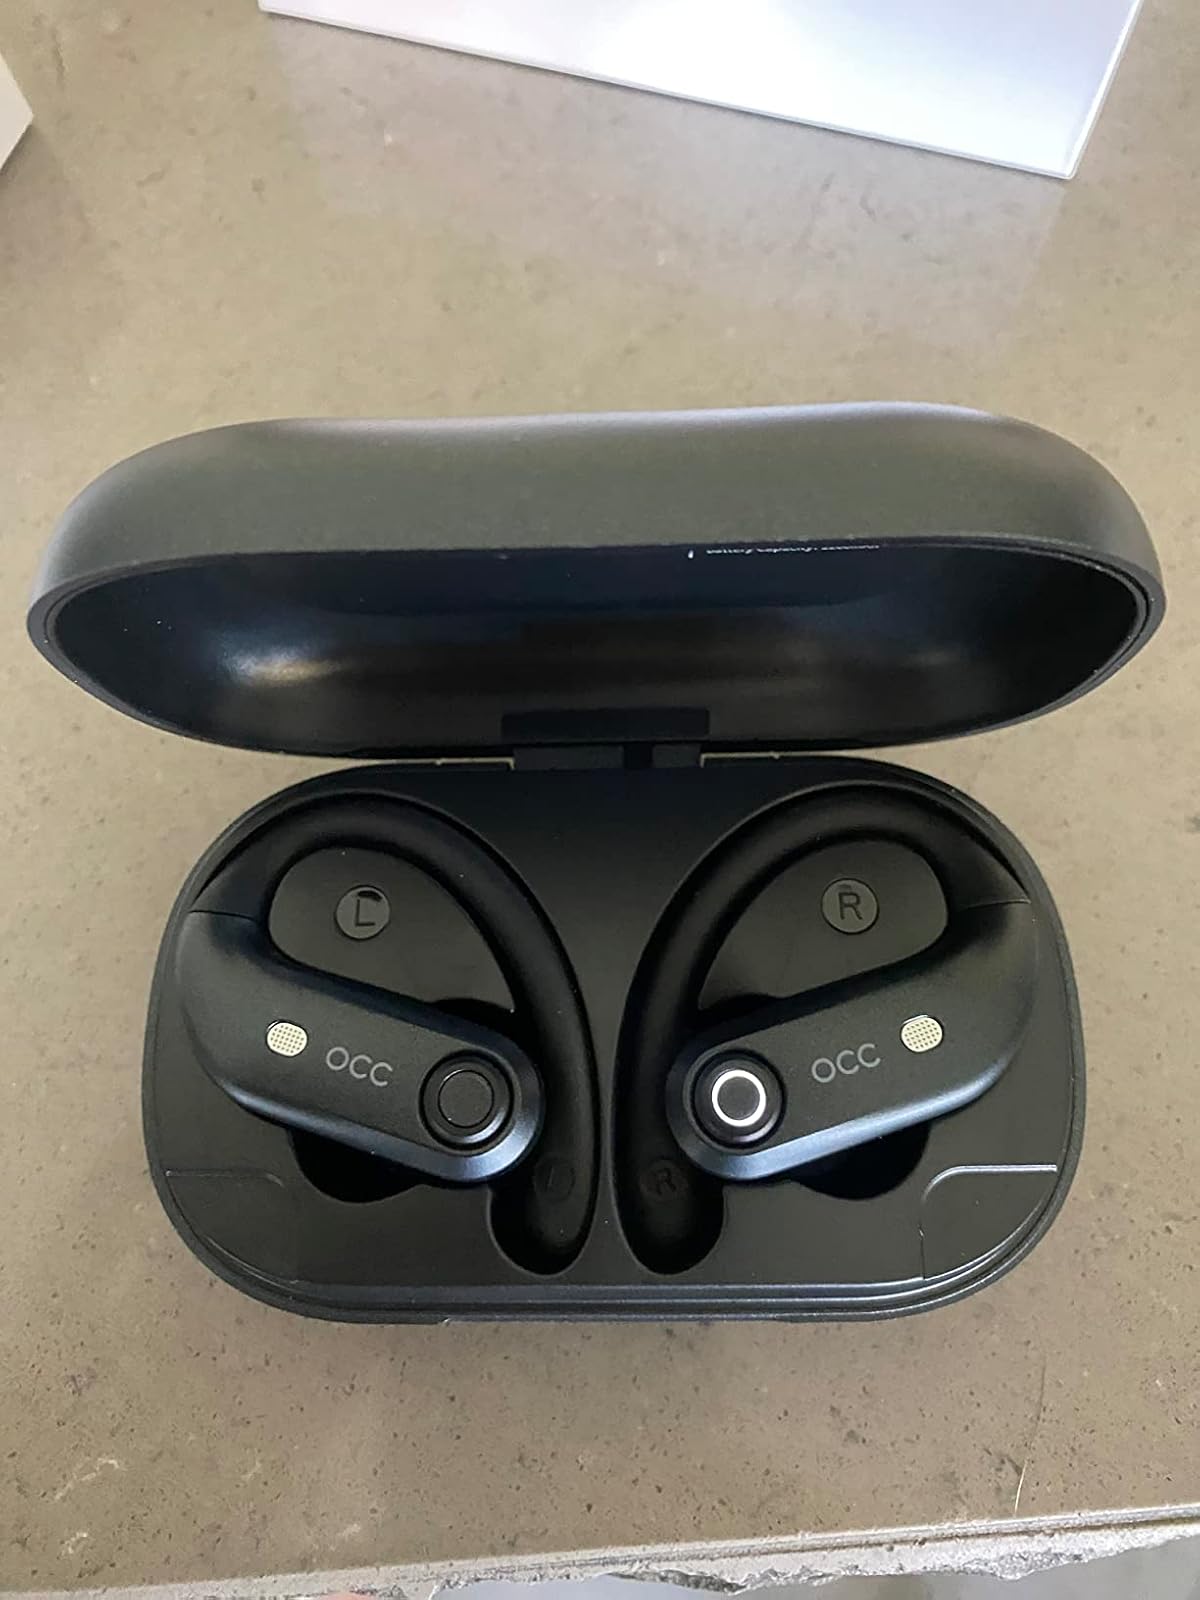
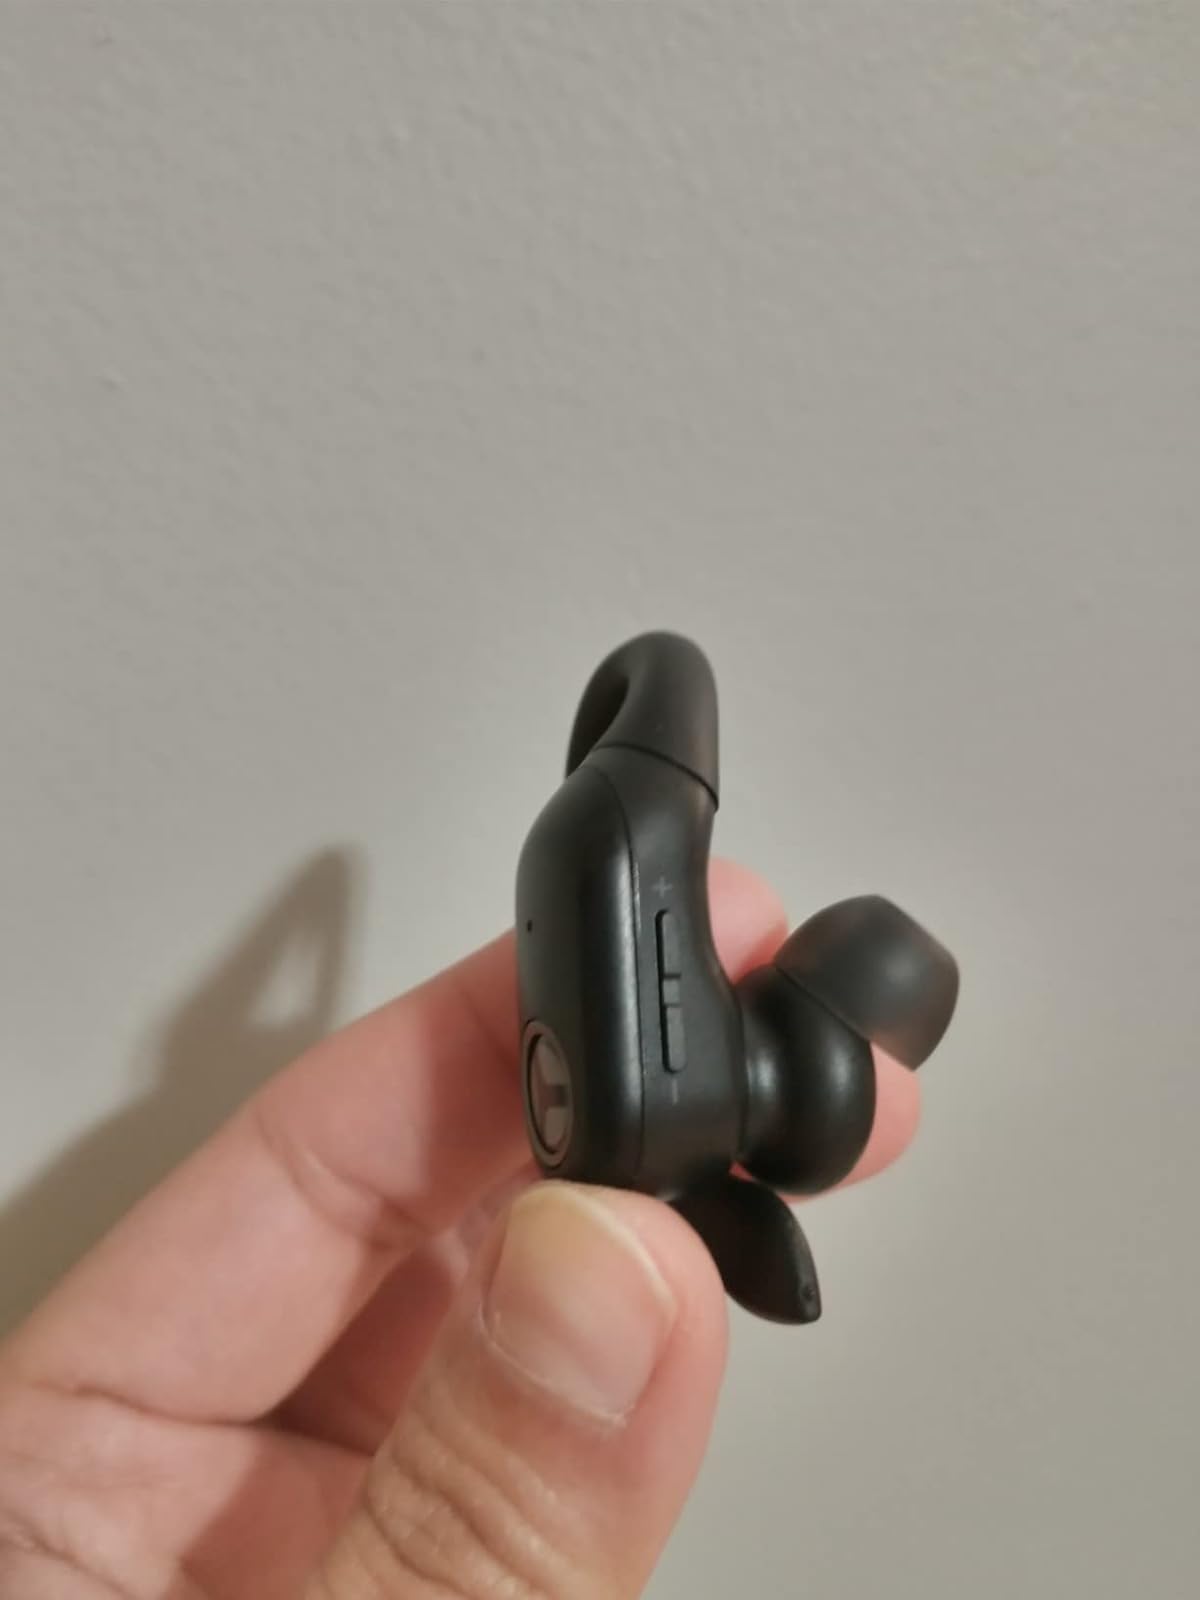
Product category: earbuds
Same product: no